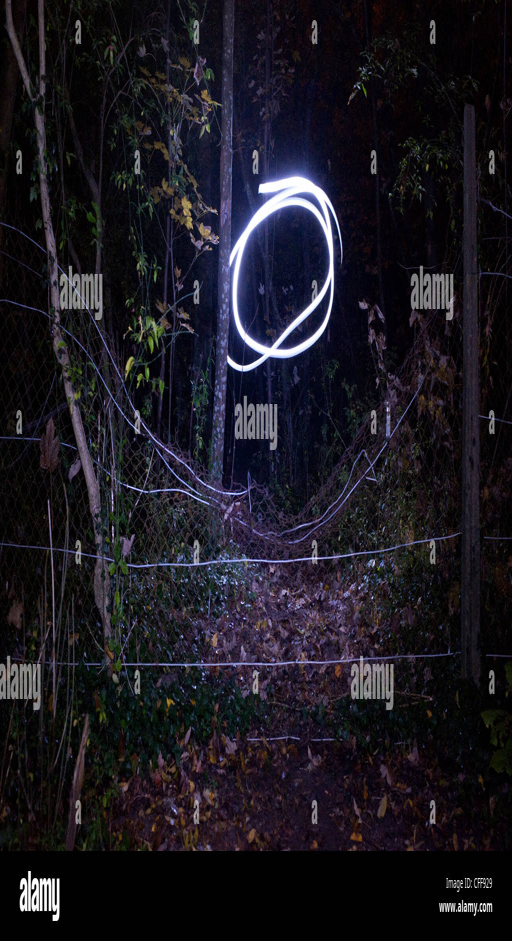
a spooky circular light trail above a broken fence leading to a dark forest at night